Convent de Le Celle, Cortona

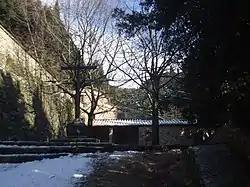
Convent de let Celle

The Convent de Le Celle is a 13th-century Franciscan convent located in Le Celle, just outside Cortona, region of Tuscany, Italy. It is also referred to as the "Convento delle Celle" or "Eremo Le Celle".